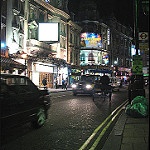
Scene: Outdoor